St. Mary's Church, Himmelpforten

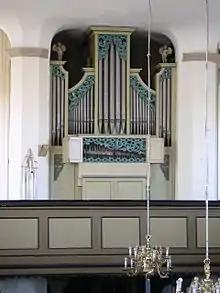
Organ in its present case.

In 1890 and 1892 Heinrich Röver repaired the organ. In 1955/1956 - under consultation by Alfred Hoppe - renovated Himmelpforten's organ, including many changes to case, action, pipe work and console. The new organ case follows the design of the architect Dr. Wolf from Hanover. Ott added a modern wind system to the organ, replaced the front pipes from the old case and gave the organ a new intonation. In 1973 Ott returned for a repair of the organ. During massive constructions in order to repair the roof and to enforce the stability of the ridge turret, accompanied by a general refurbish of the church interior, from 1982 to 1987, completely disassembled the pipes, overhauled them in a safe place, and reassembled them afterwards.